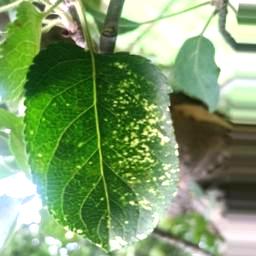
Label: Apple_Mosaic